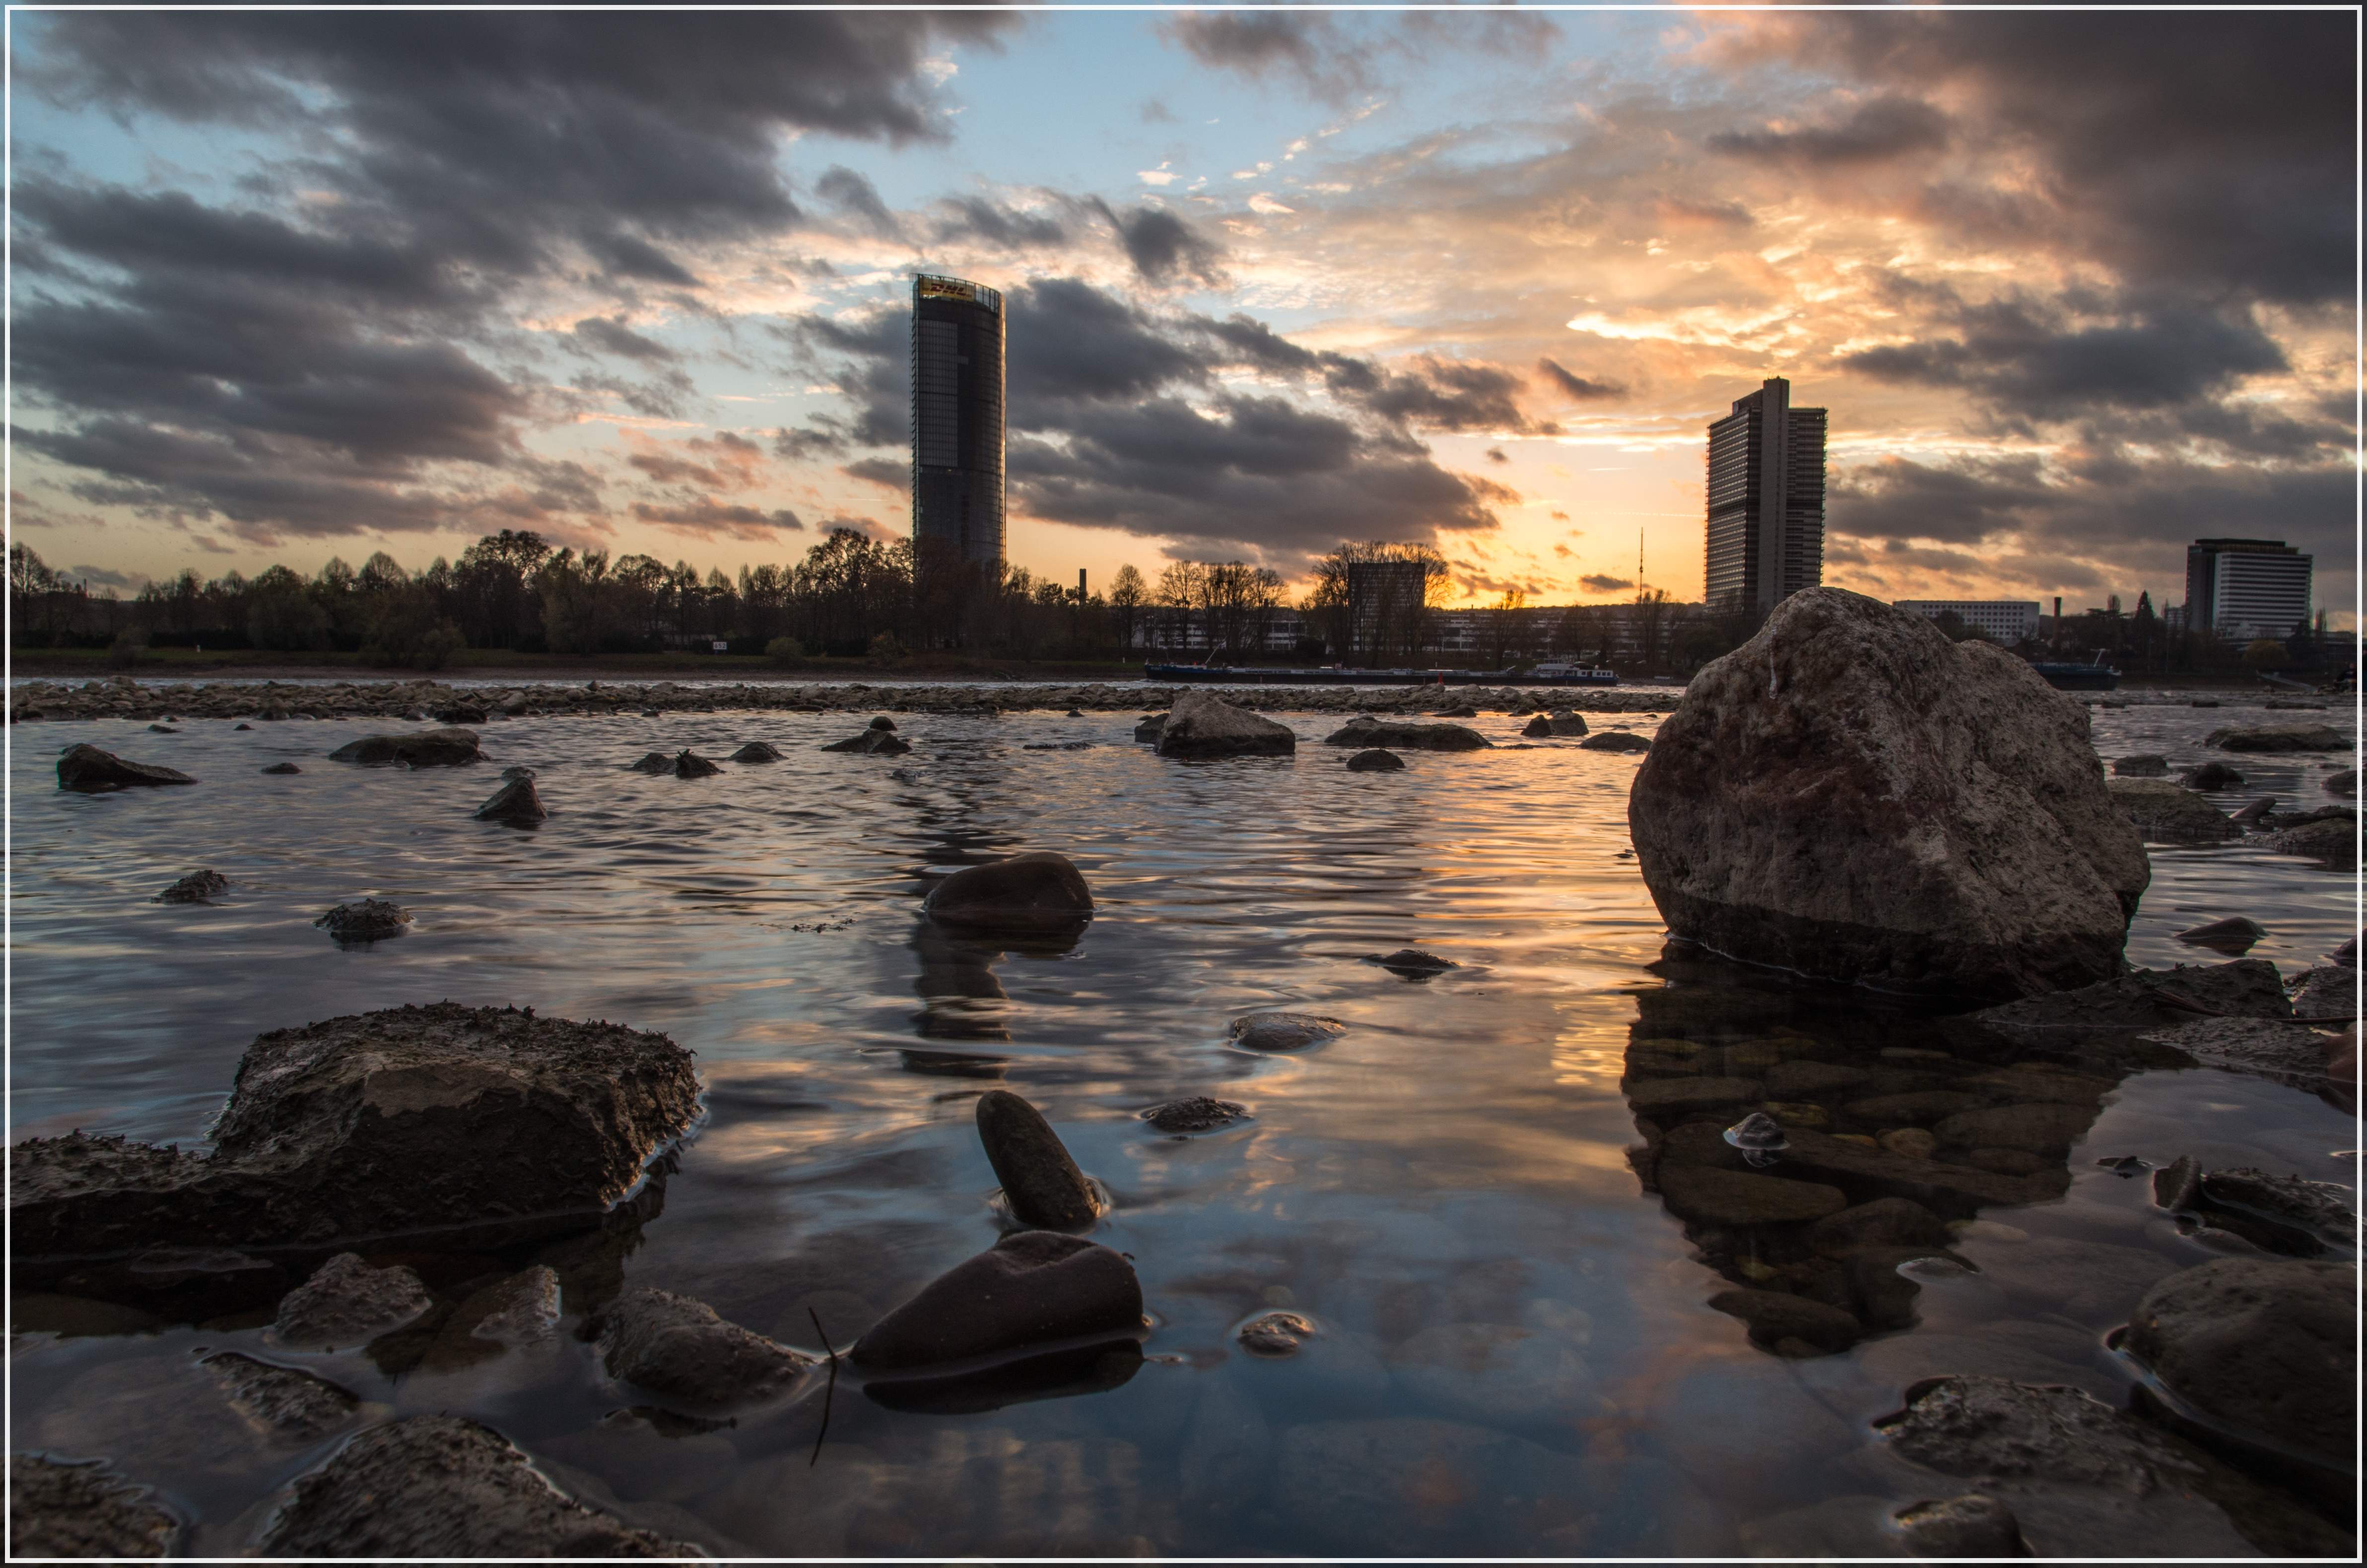
sea, coast, rock, ocean, horizon, cloud, sunrise, sunset, morning, shore, wave, dawn, river, dusk, evening, reflection, tower, bay, sonnenuntergang, pentax, sundown, fluss, bonn, pentaxk30, rhein